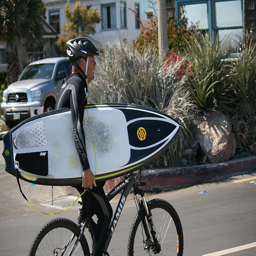
A surfer riding his bike to the beach.
a surfer rides his bike down the street
A man riding a bicycle on a road carrying a surf board.
A man on a bike carrying a surfboard under his arm.
A man rides a bike down the street while holding a surfboard.